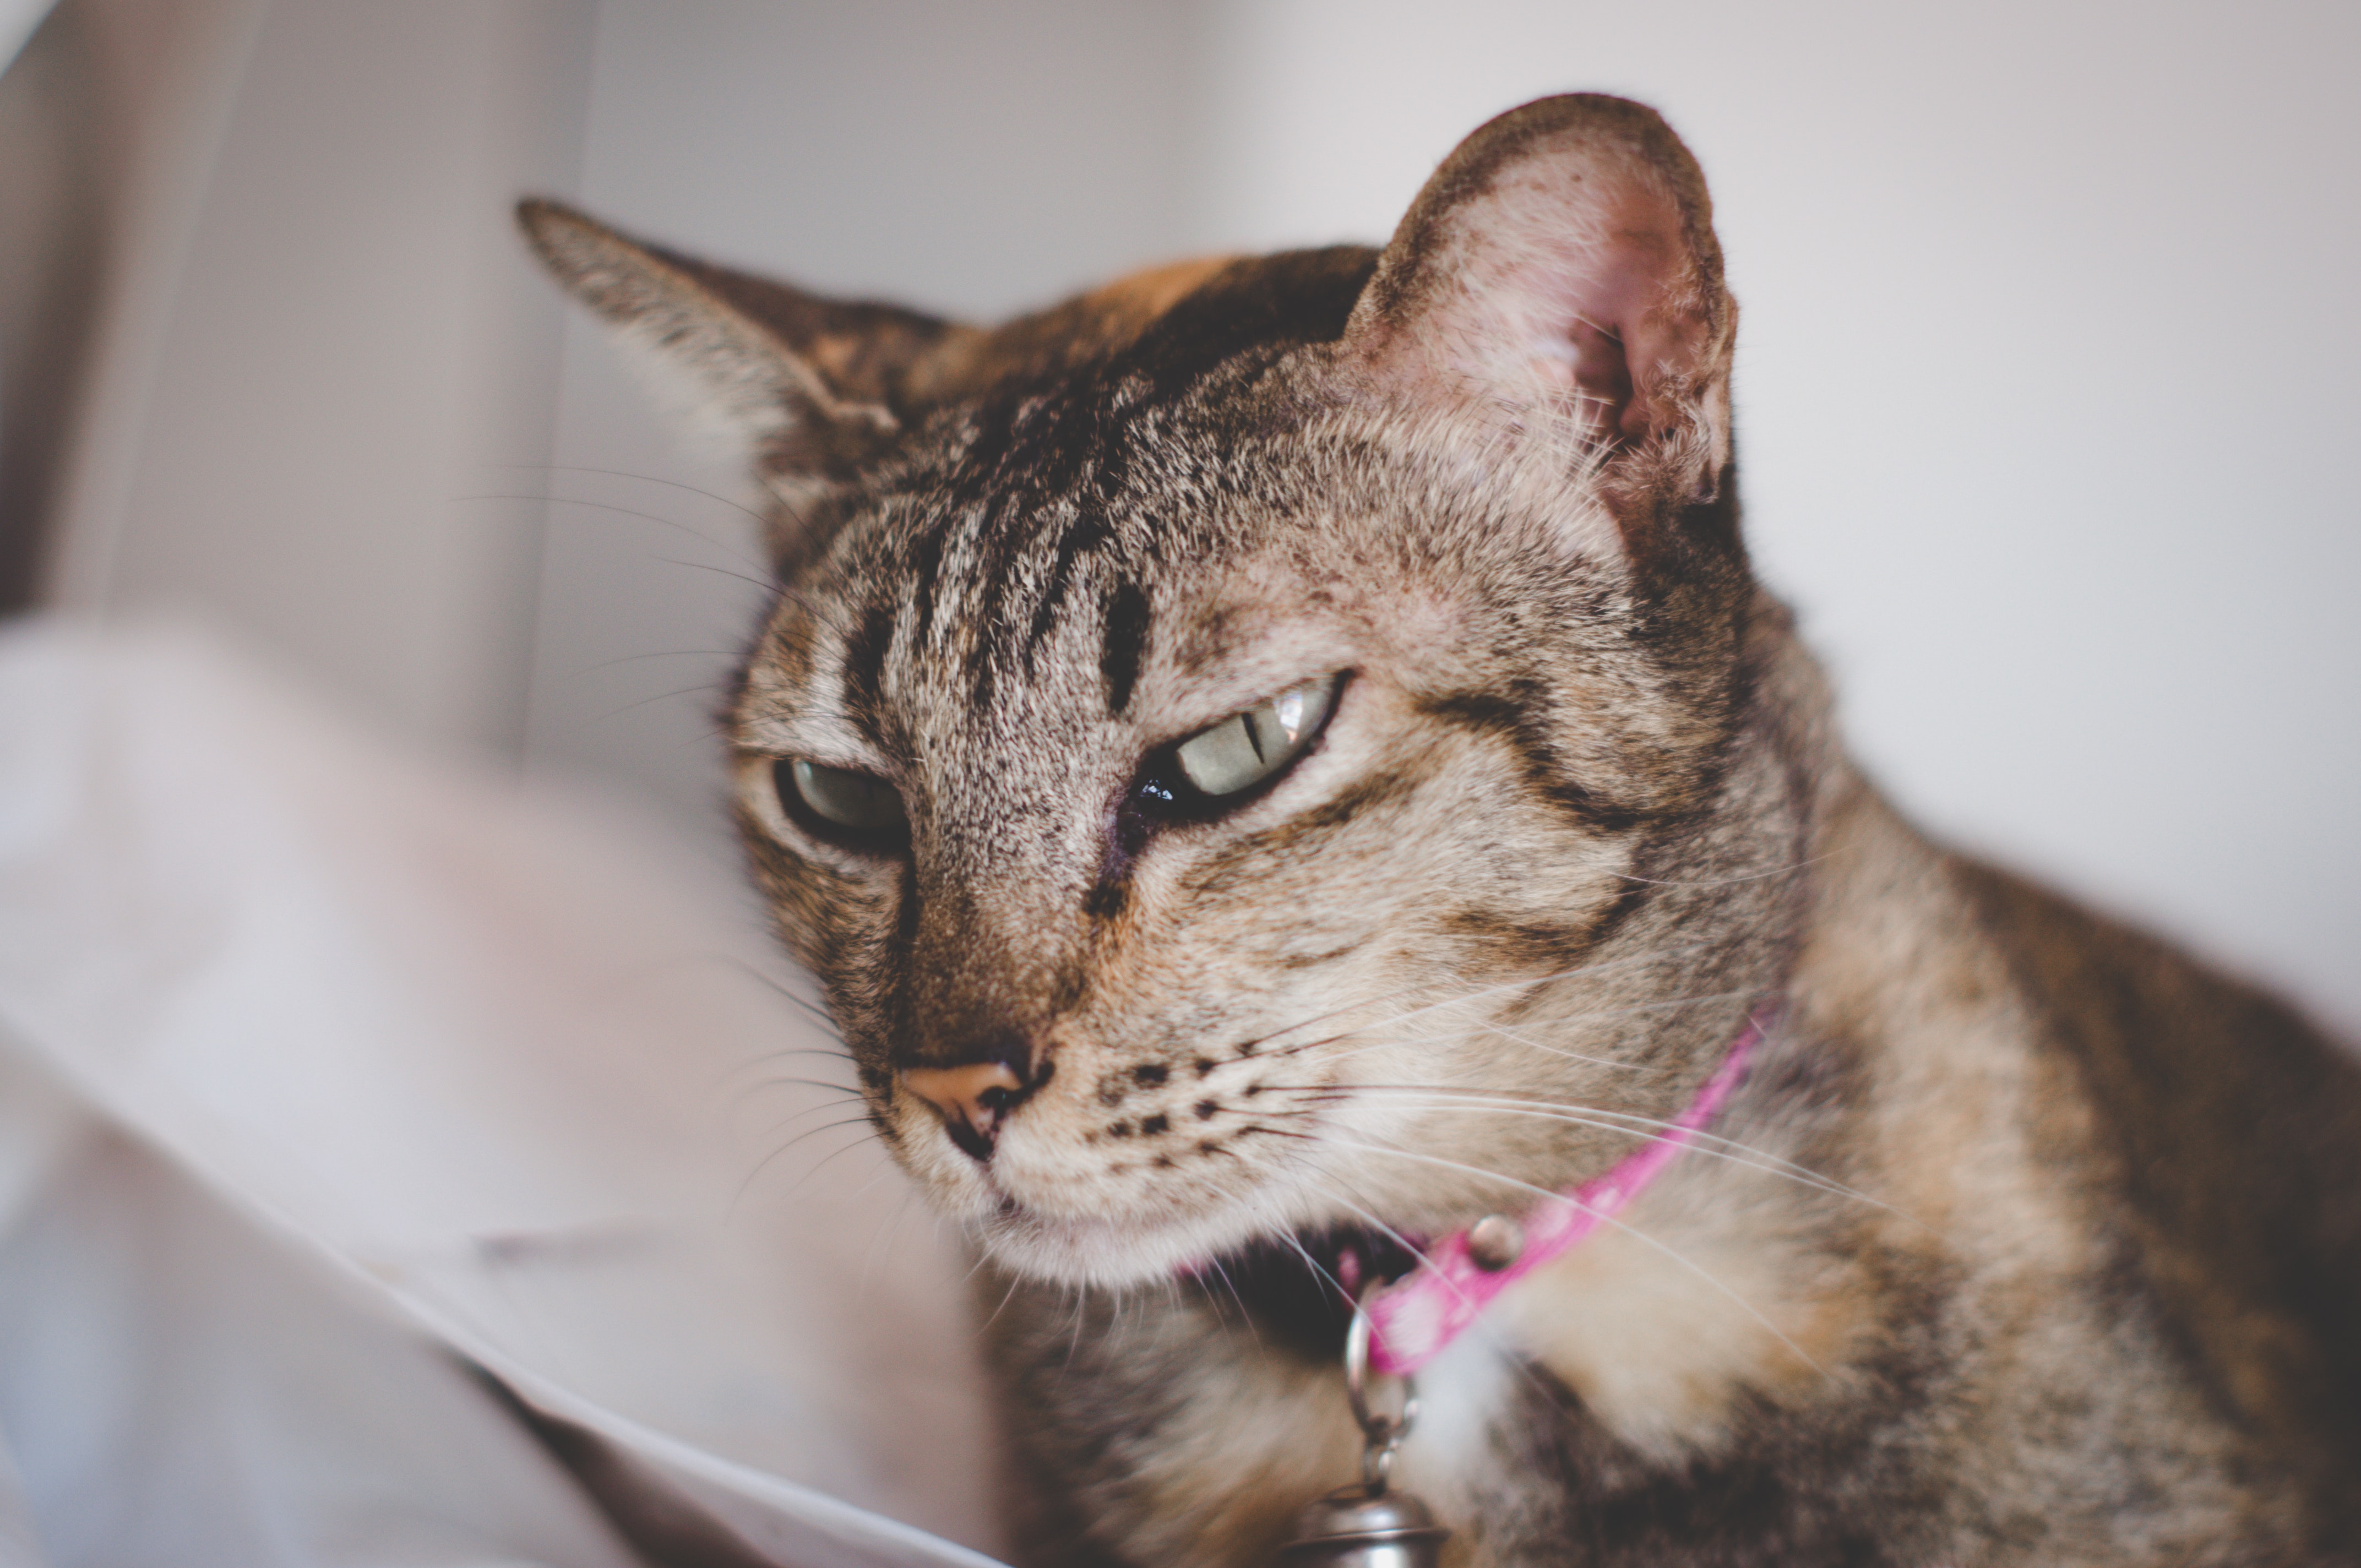
cat, mammal, vertebrate, small to medium sized cats, whiskers, felidae, tabby cat, carnivore, european shorthair, dragon li, domestic short haired cat, asian, snout, chausie, american shorthair, eye, aegean cat, ocicat, close up, california spangled, sokoke, american wirehair, kitten, toyger, fur, australian mist, bengal, ear, savannah, fawn, singapura, german rex